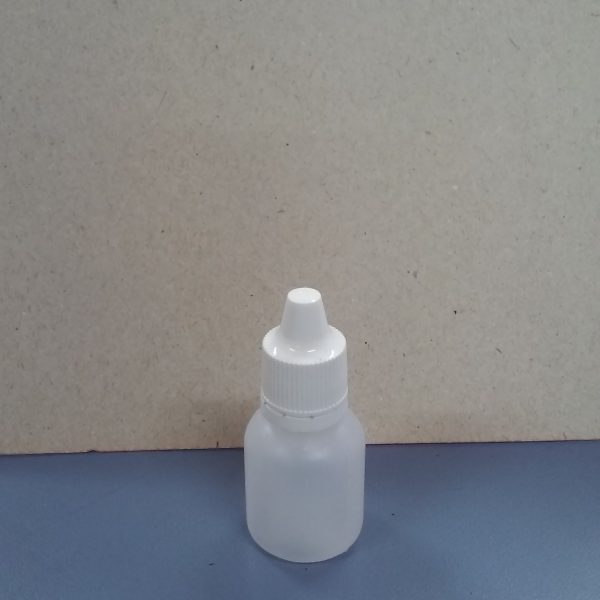
Waste category: plastic